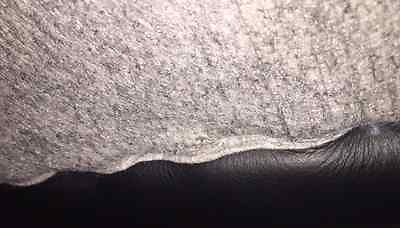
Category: sofa